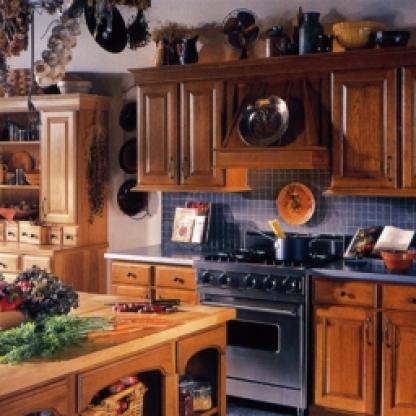
Scene: Indoor